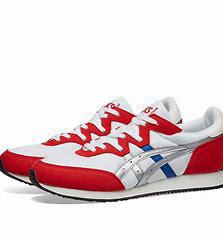
Brand: Asics
Model: Tarther OG